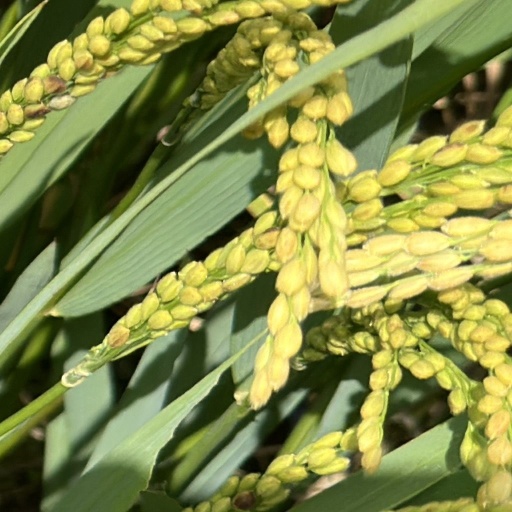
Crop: rice